KTM 950 Adventure

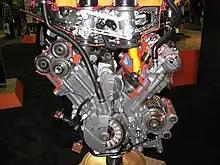
KTM LC8 engine

By August 1998, the design team settled on a 75-degree V-twin design, with emphasis on light weight and compact build. To do so, KTM assumed the entire R&D process in-house, and hired "Claus Holweg" as Project Manager from their Austrian neighbors "Rotax".